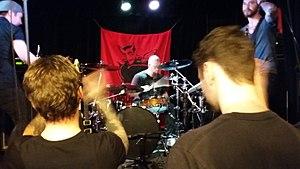
Ma photo d'une spectacle, à Montréal, Québec, Canada chez Divan Orange.
Exterio est un groupe musical de rock et rock francophone québécois, canadien, originaire d'Île Bizard, au Québec. Le groupe est régulièrement marqué par des changements de personnel et est formé, au cours des années, par plus de dix membres. Le premier guitariste, Nicolas Des Ormeaux est aujourd'hui dans l'art du détournement d'objets sous le nom de LARTISNICK.